John Haldeman

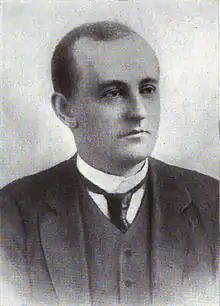

John Avery Haldeman (December 2, 1855–September 17, 1899) was a journalist who played one game for Major League Baseball's Louisville Grays in the 1877 season.